Roman Catholic Diocese of Nitra

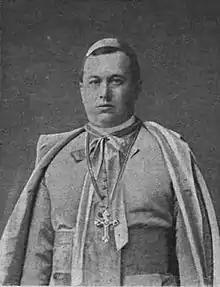
Batthyány Vilmos

Viliam Batan or Vilmos Batthyány (full name Hung. Vilmos Németújvár Count Batthyány Mary Tivadar Gobert) (born 14 March 1870, Zalaszentgrót, Hungary today; died 24 November 1923, Körmend, Hungary)